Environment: real
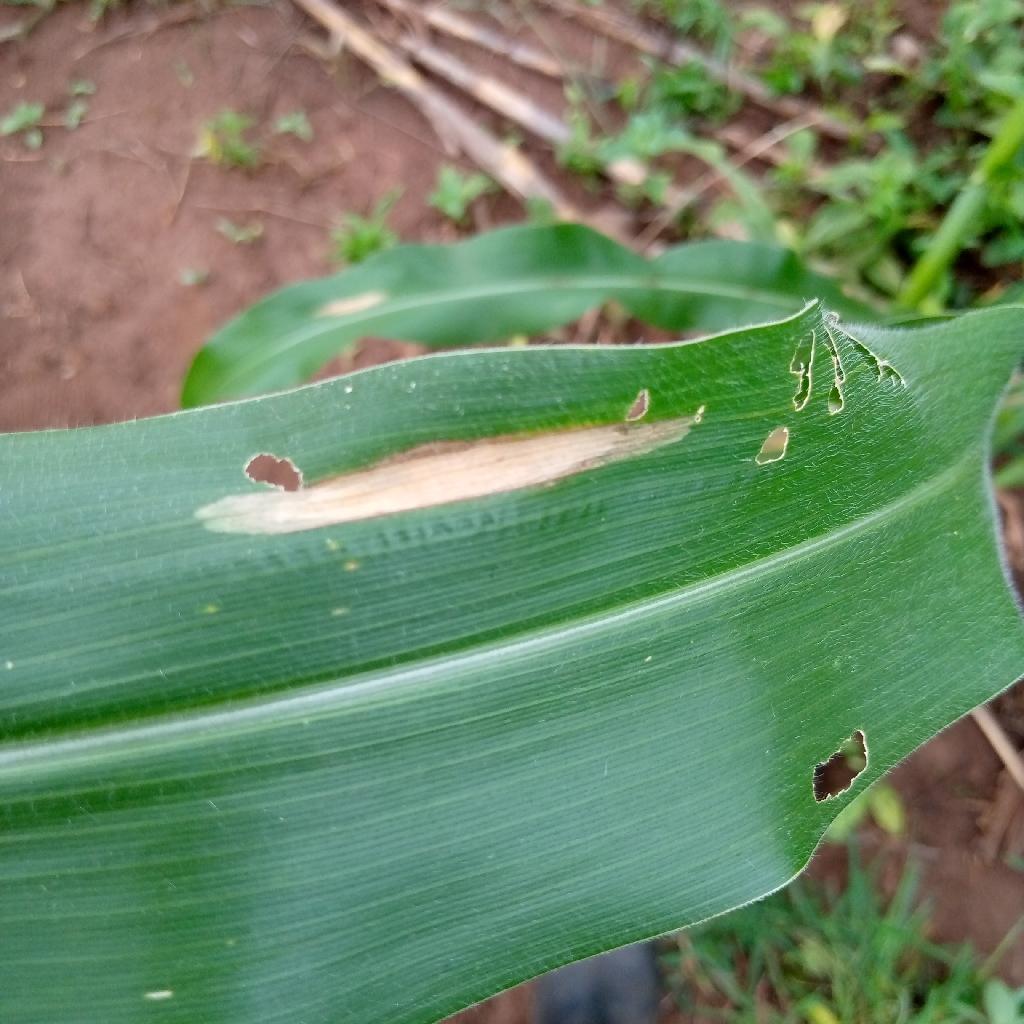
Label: northern_corn_leaf_blight